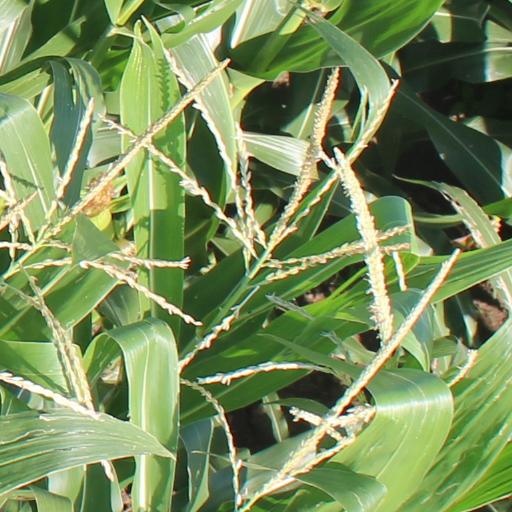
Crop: maize; corn